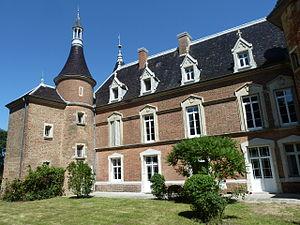
Le château de Romans (Ain)
Le château de Romans ou château des comtes de Romans-Ferrari est un ancien château fort, du XIVᵉ siècle, reconstruit en grande partie au XVᵉ siècle et remanié au XIXᵉ siècle, qui se dresse sur la commune de Romans dans le département de l'Ain en région Auvergne-Rhône-Alpes. Il a succédé à une maison forte datant d'« à minima » du XIIIᵉ siècle.